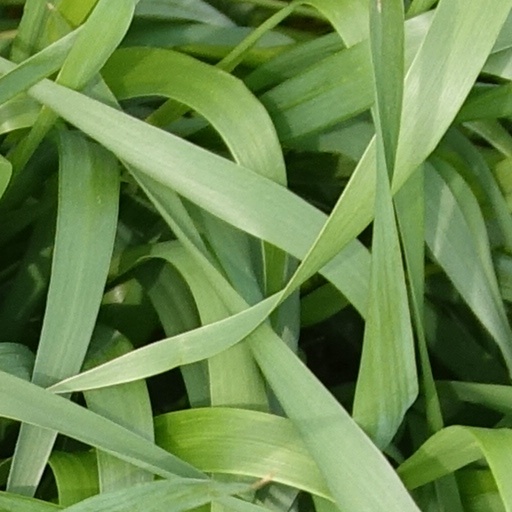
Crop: wheat